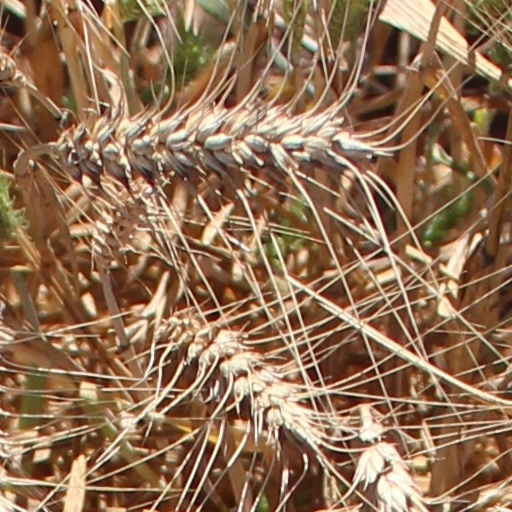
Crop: wheat